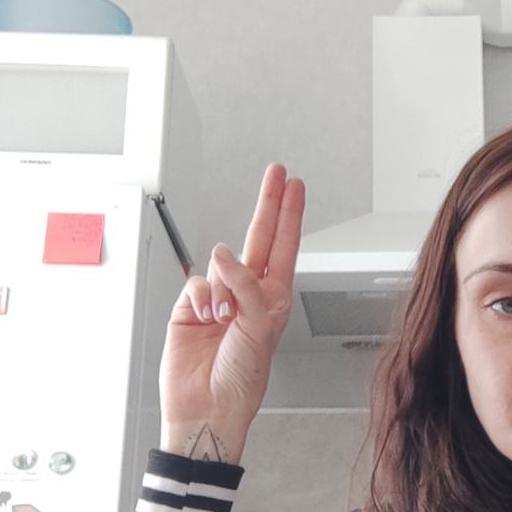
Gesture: two_up